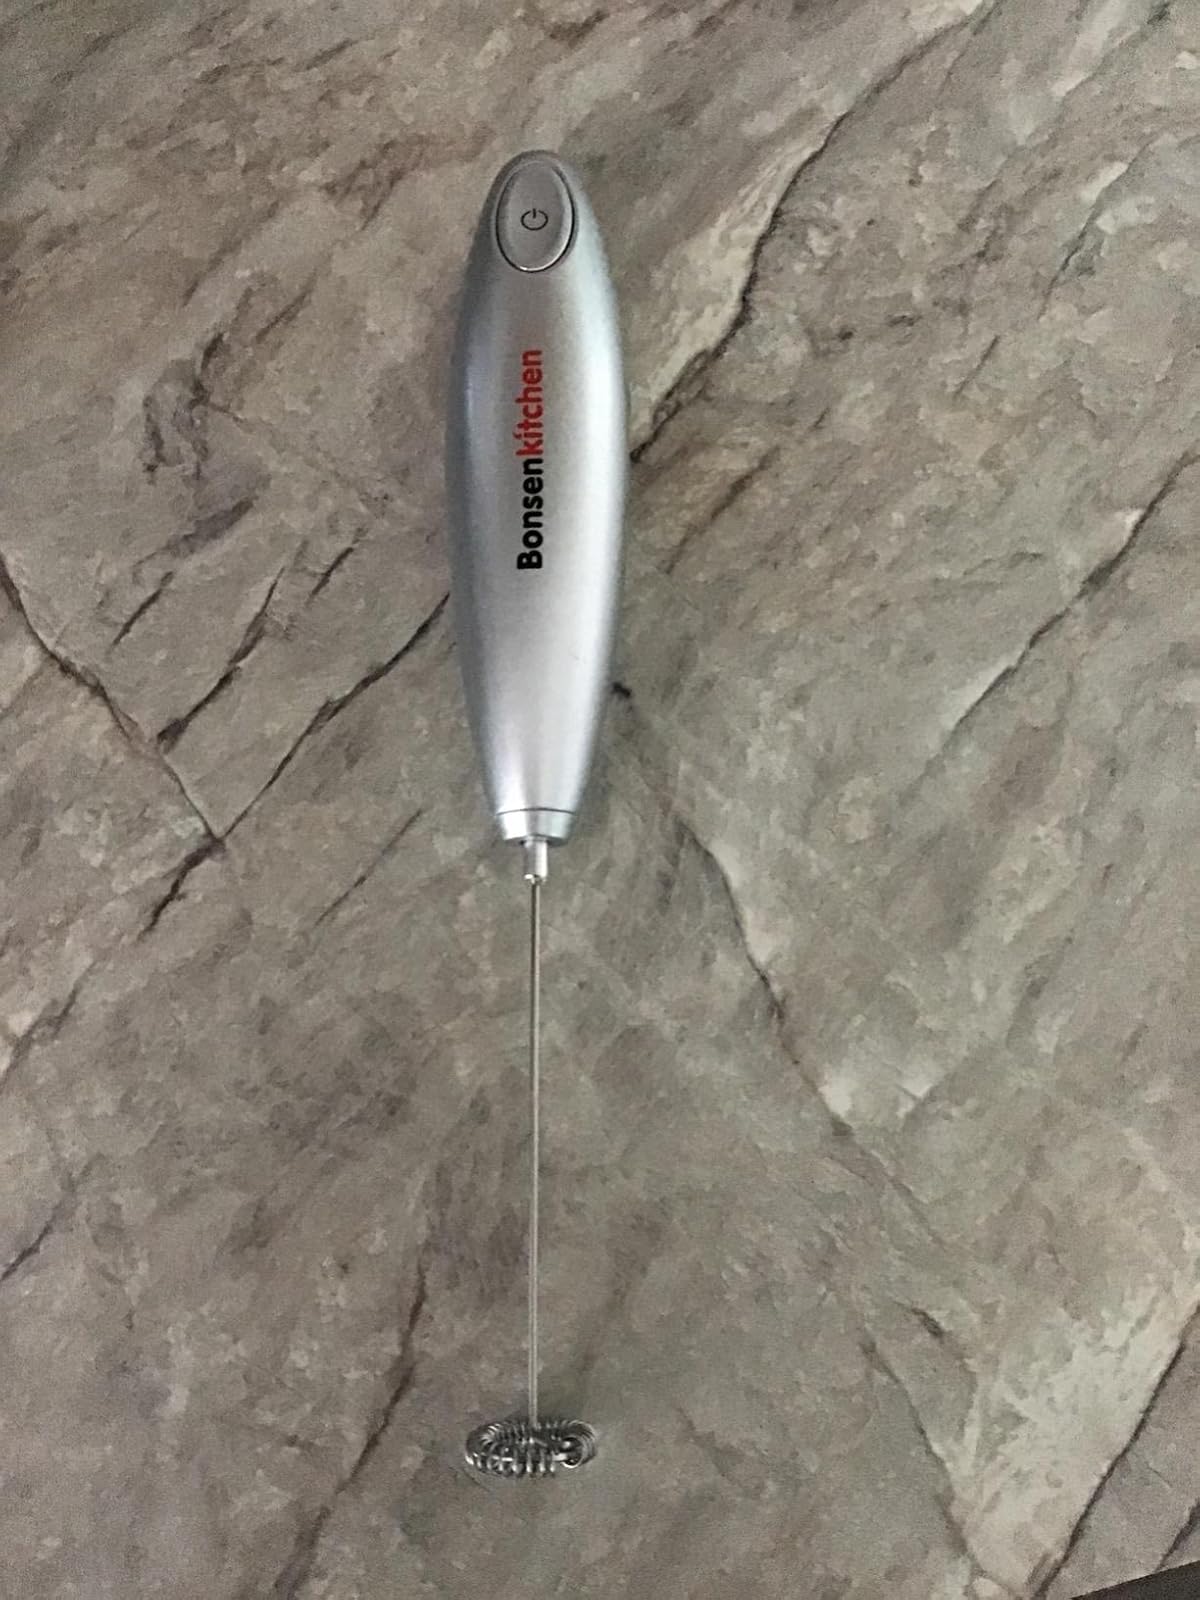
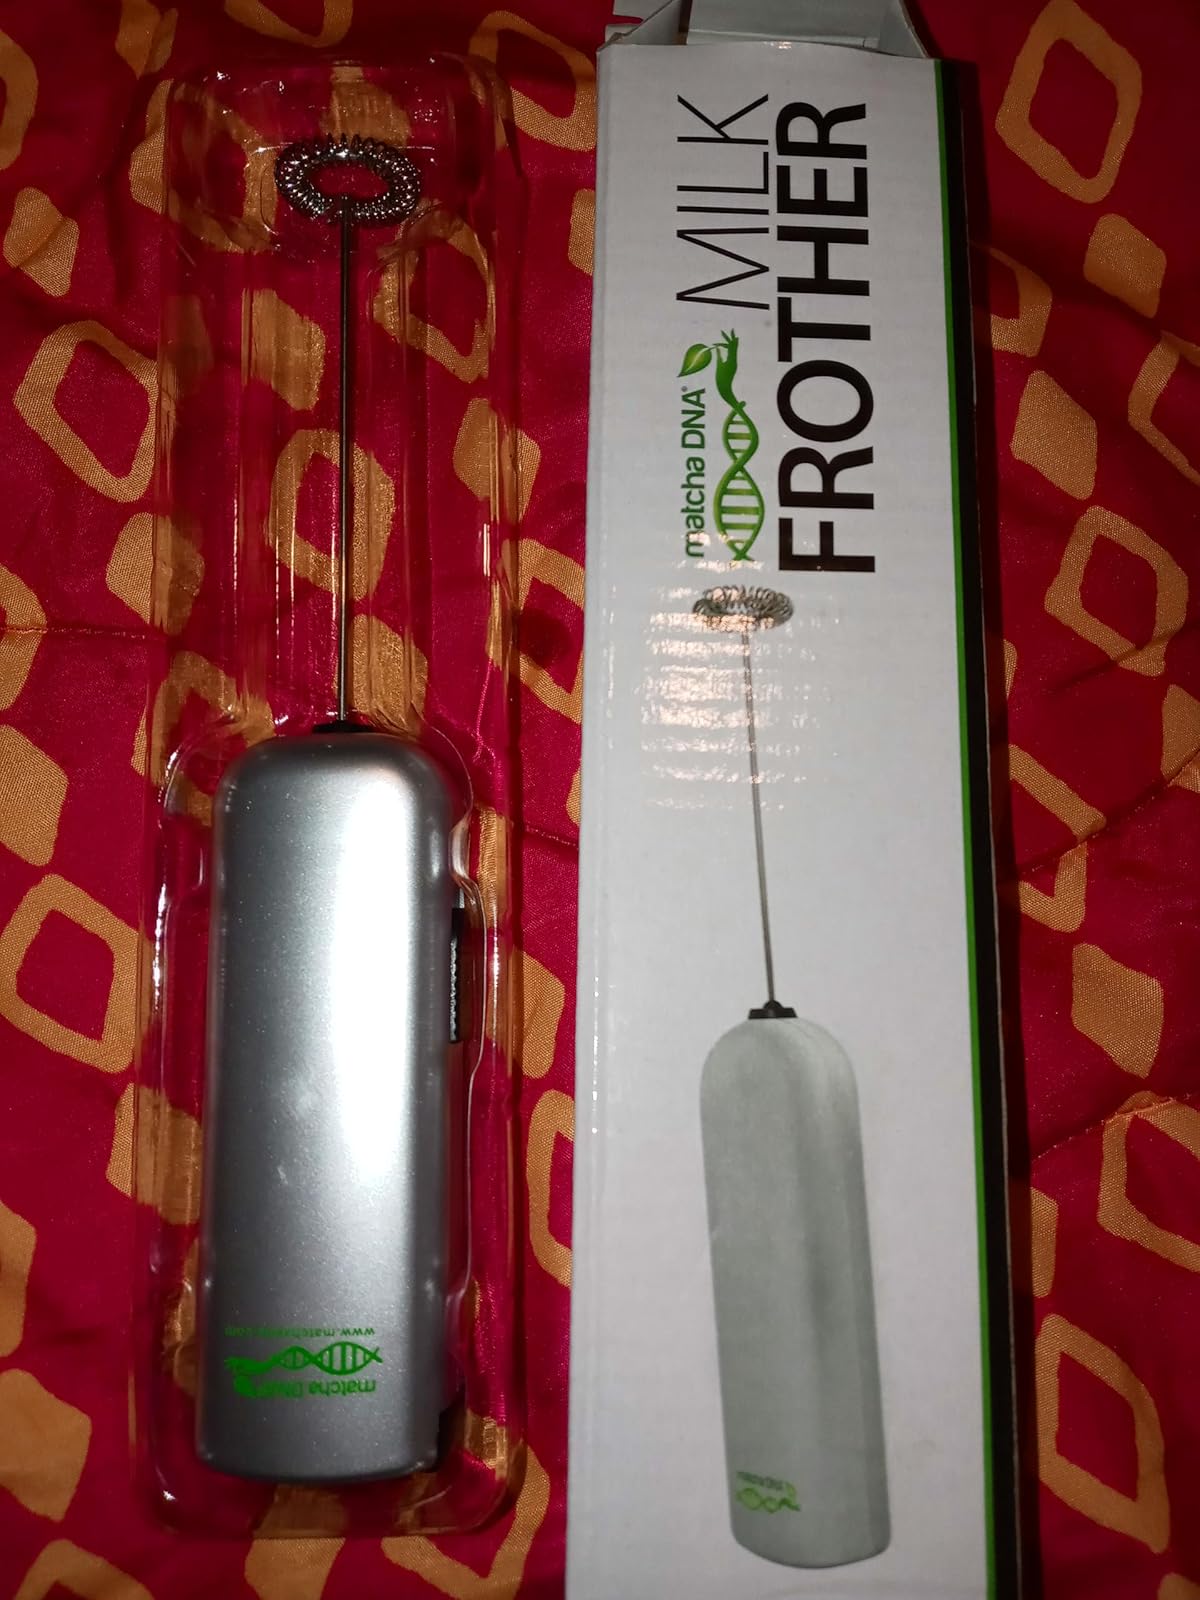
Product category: items_mixer
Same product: no